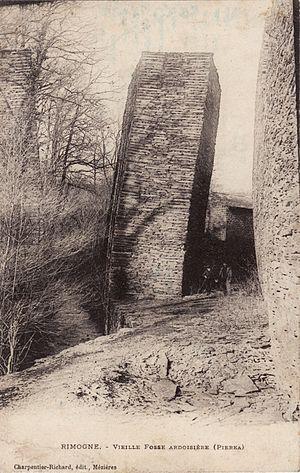
Rimogne est une commune française, située dans le département des Ardennes en région Grand Est.